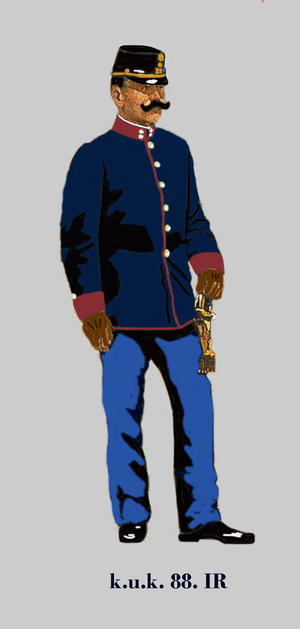
Lieutenant d'infanterie Autriche-Hongroise (k.u.k.). 88e régiment d'infanterie allemande en uniforme de la service petit 1914 Egalisierung: bordeauxrot - Knöpfe: silber Unit identification color: wine-red - buttons: silver Coleur d'identification du régiment: rouge bordeaux - boutons: d'argent